Wilmette, Illinois

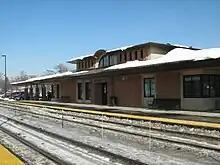
In 2001 a new station house was constructed.

The North Shore Channel, which terminates in Wilmette, was a crucial part of the huge engineering and sanitary project to reverse the course of the Chicago River in order to carry Chicago's sewage away from Lake Michigan. In 1907, upon beginning construction of the North Shore Channel, Sanitary District of Chicago president Robert R. McCormick noted that the construction of the canal would ultimately create approximately twenty-two acres of landfill from excavated materials next to the mouth of the canal. Illinois law stipulated that an organized Park District had the authority to, without any cost, take possession of any man-made land for use as parkland. Citizens, thereafter, petitioned for a vote to be held on the prospect of establishing Park District.